Artillerigatan

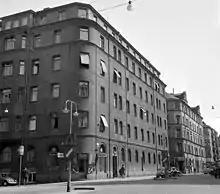
Artillerigatan at Linnégatan 1961

Artillerigatan is a street in the district of Östermalm in Stockholm, Sweden.